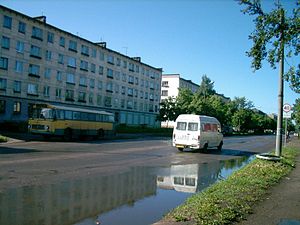
Olonets / Galleri
Olonets er en by i Republikken Karelija i Den Russiske Føderation. Byen ligger ved floden Olonka, øst for Ladoga, og har 8.091 indbyggere. Olonets anses for at være en af Karelens historiske byer, og i 1999 fejrede byen sit 350-års jubilæum.